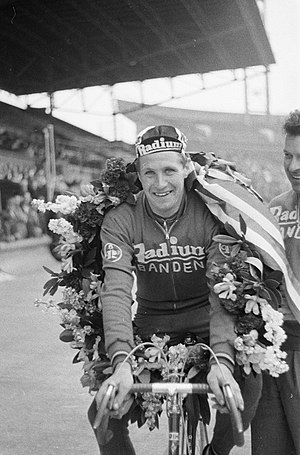
Peter Post / Landevejskarriere
Peter Post var en hollandsk cykelrytter, hvis karriere varede fra 1956 til 1972. Post deltog i landevejs- og banecykling. Som en rytter huskes han bedst for seksdagsløb, hvor han deltog i 155 løb og vandt 65. På grund af denne succes var han kendt som "De Keizer van de Zesdaagse" eller "Kejseren af de Seks Dage". I landevejscykling var hans største bedrifter at vinde Paris–Roubaix i 1964 og at blive hollandsk mester i 1963. Han var på podiet tre gange i La Flèche Wallonne, men vandt aldrig løbet. Posts andet kaldenavn var "de Lange" eller "Big Man", fordi han var høj af en cykelrytter at være. Efter han stoppede sin aktive karriere, havde han succes som sportsdirektør. Peter Post døde i Amsterdam den 14. januar 2011.